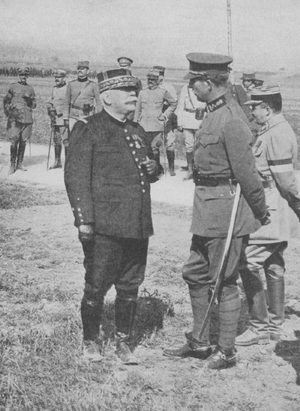
Joseph Joffre est un officier général français de la Première Guerre mondiale, né le 12 janvier 1852 à Rivesaltes et mort le 3 janvier 1931 à Paris 7ᵉ.